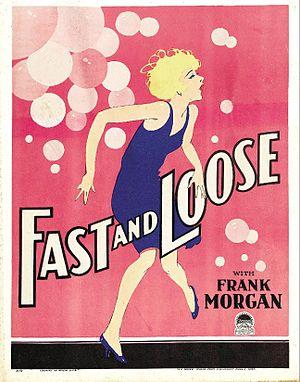
Fast and Loose est un film américain réalisé par Fred C. Newmeyer, sorti en 1930.